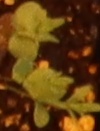
Label: Flax